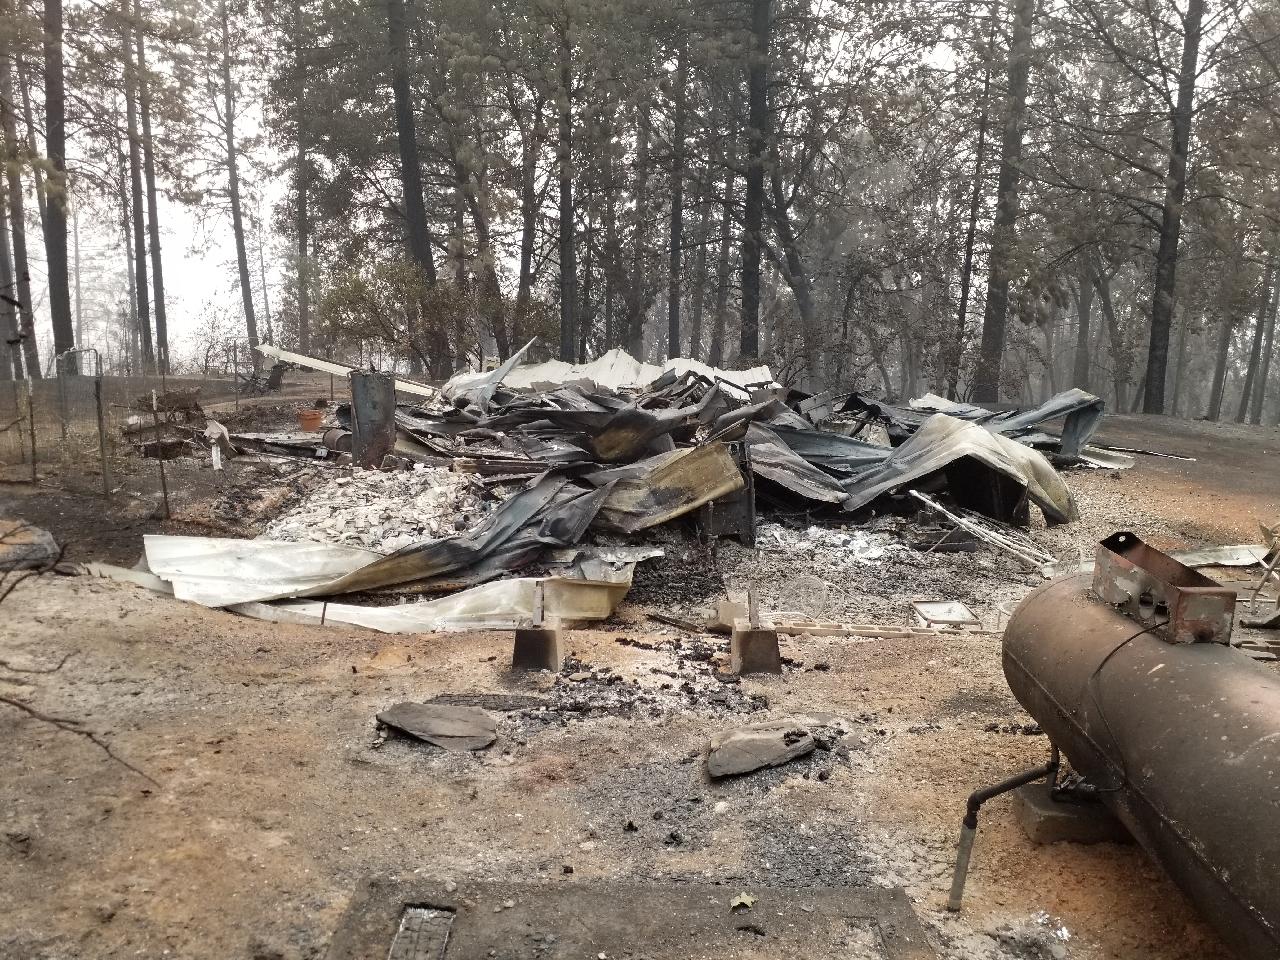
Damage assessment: destroyed